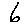
Label: 6